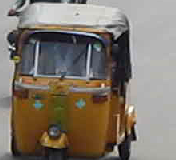
Vehicle type: Auto Rickshaws